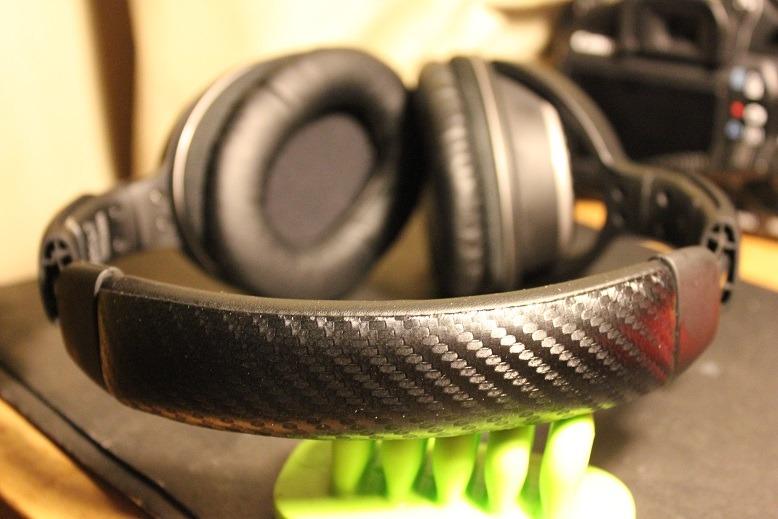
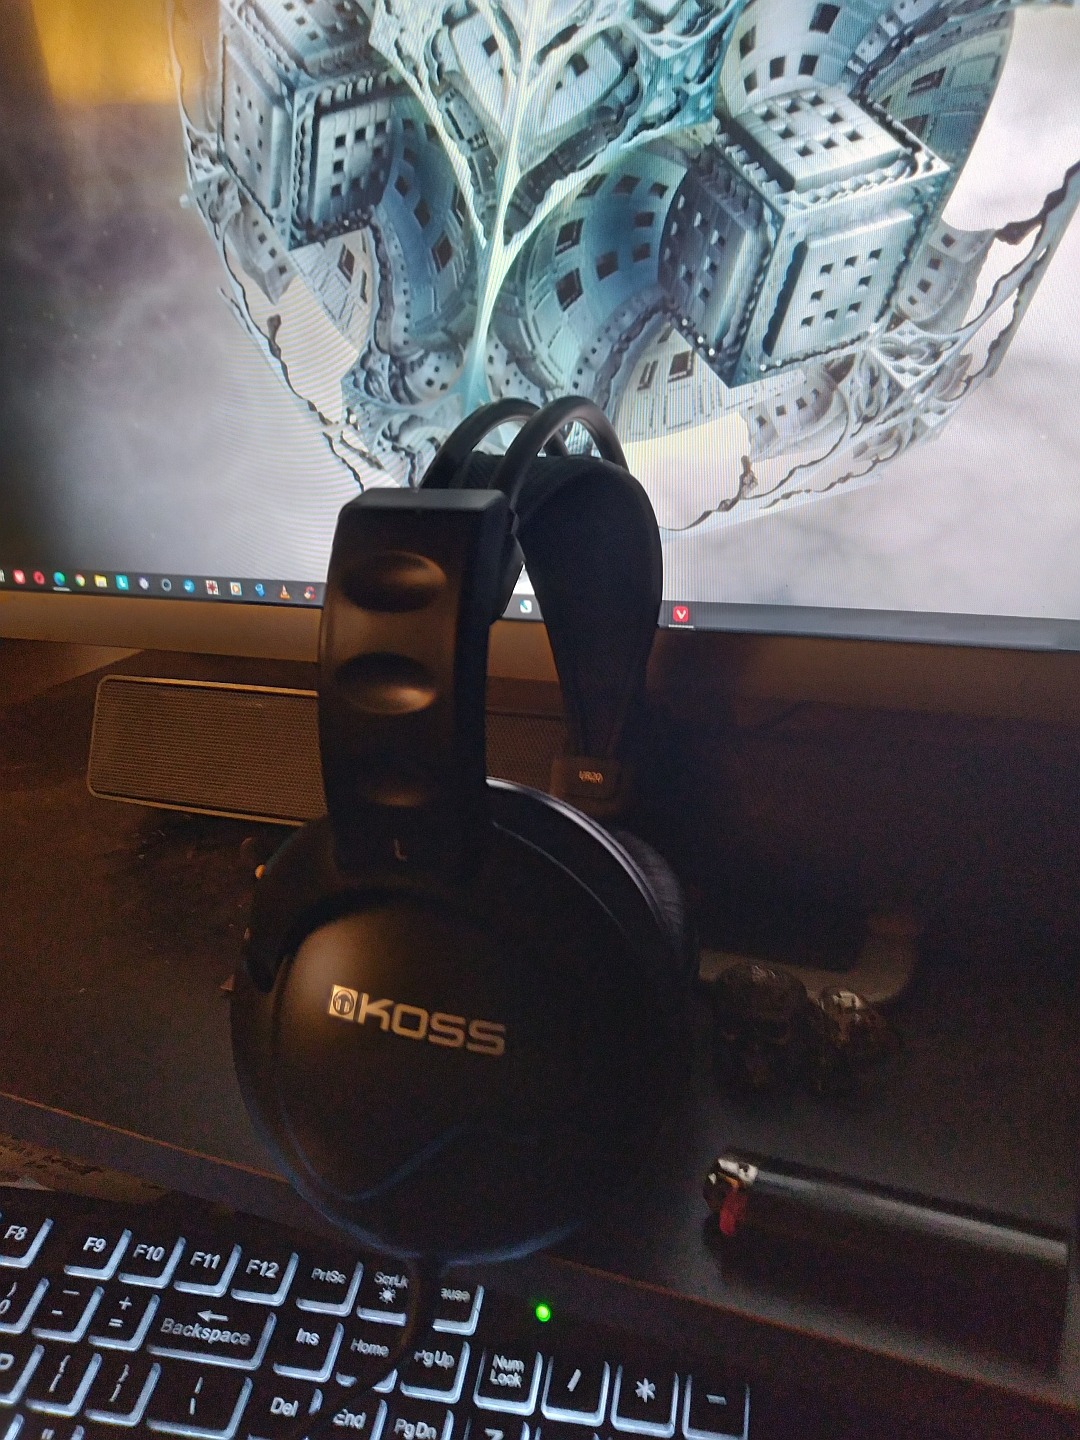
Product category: headphones
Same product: no